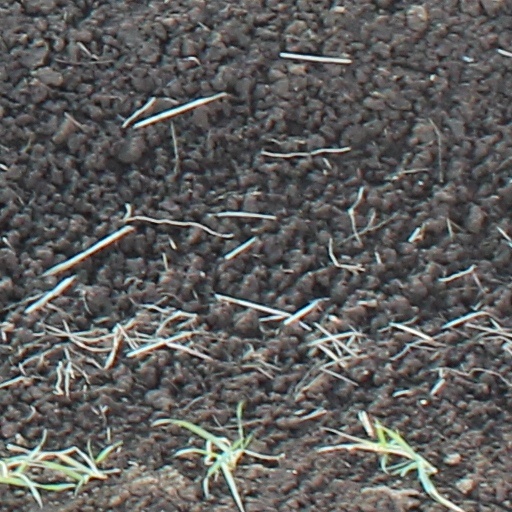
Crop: wheat